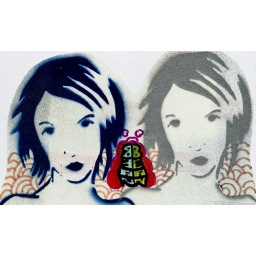
5.5 by 11 on clear adhesive paper